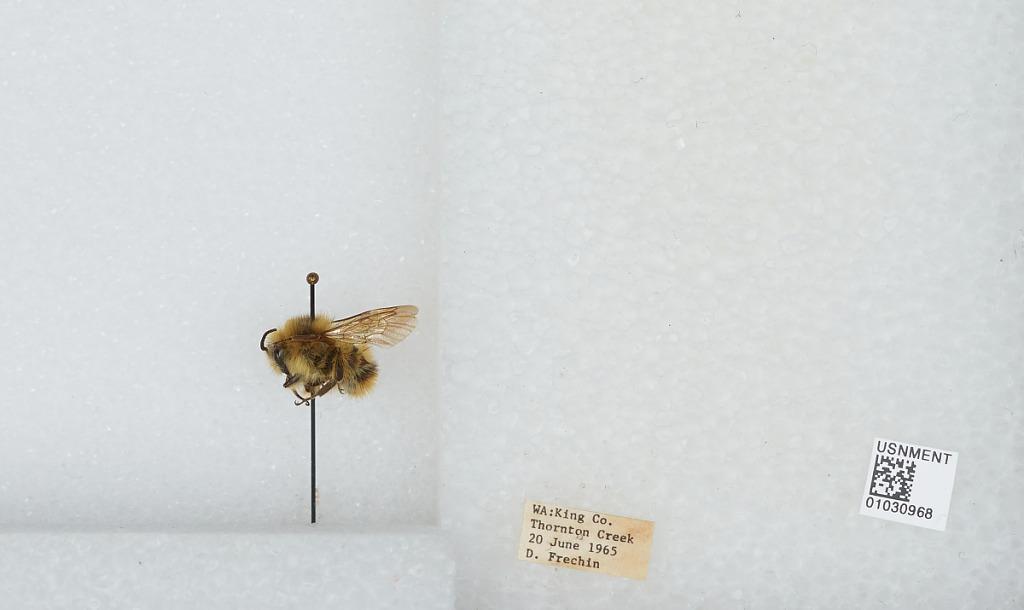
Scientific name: Bombus (Pyrobombus) mixtus Cresson
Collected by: D. Frechin
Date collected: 1965-6-20
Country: United States
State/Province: Washington
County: King
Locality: Thornton Creek
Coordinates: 47.7031, -122.309